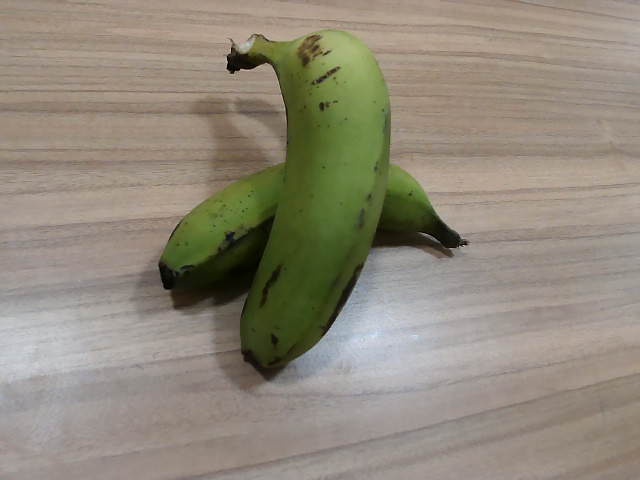
Label: Raw_Banana